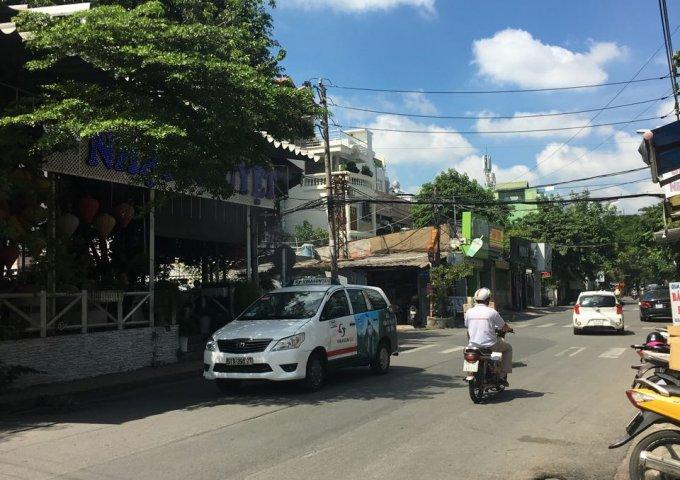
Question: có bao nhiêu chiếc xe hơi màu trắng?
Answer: có hai chiếc xe hơi màu trắng trên đường